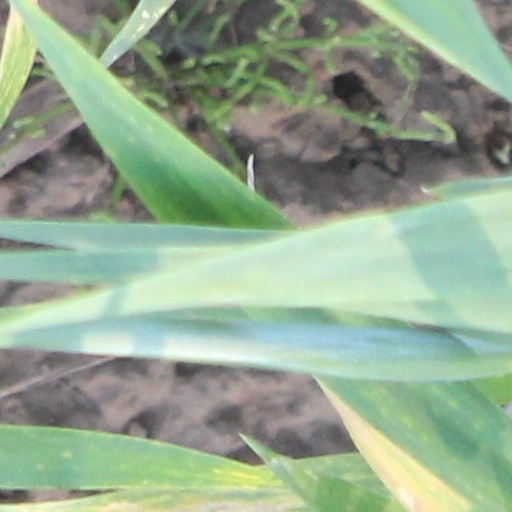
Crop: wheat